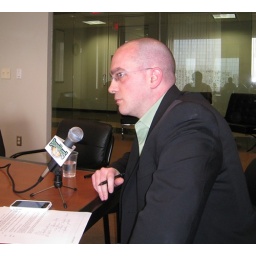
Michael Gile is the founder of FUZZYLUKE, a car diagnostic app that links your iPhone to the diagnostic computer in your car.